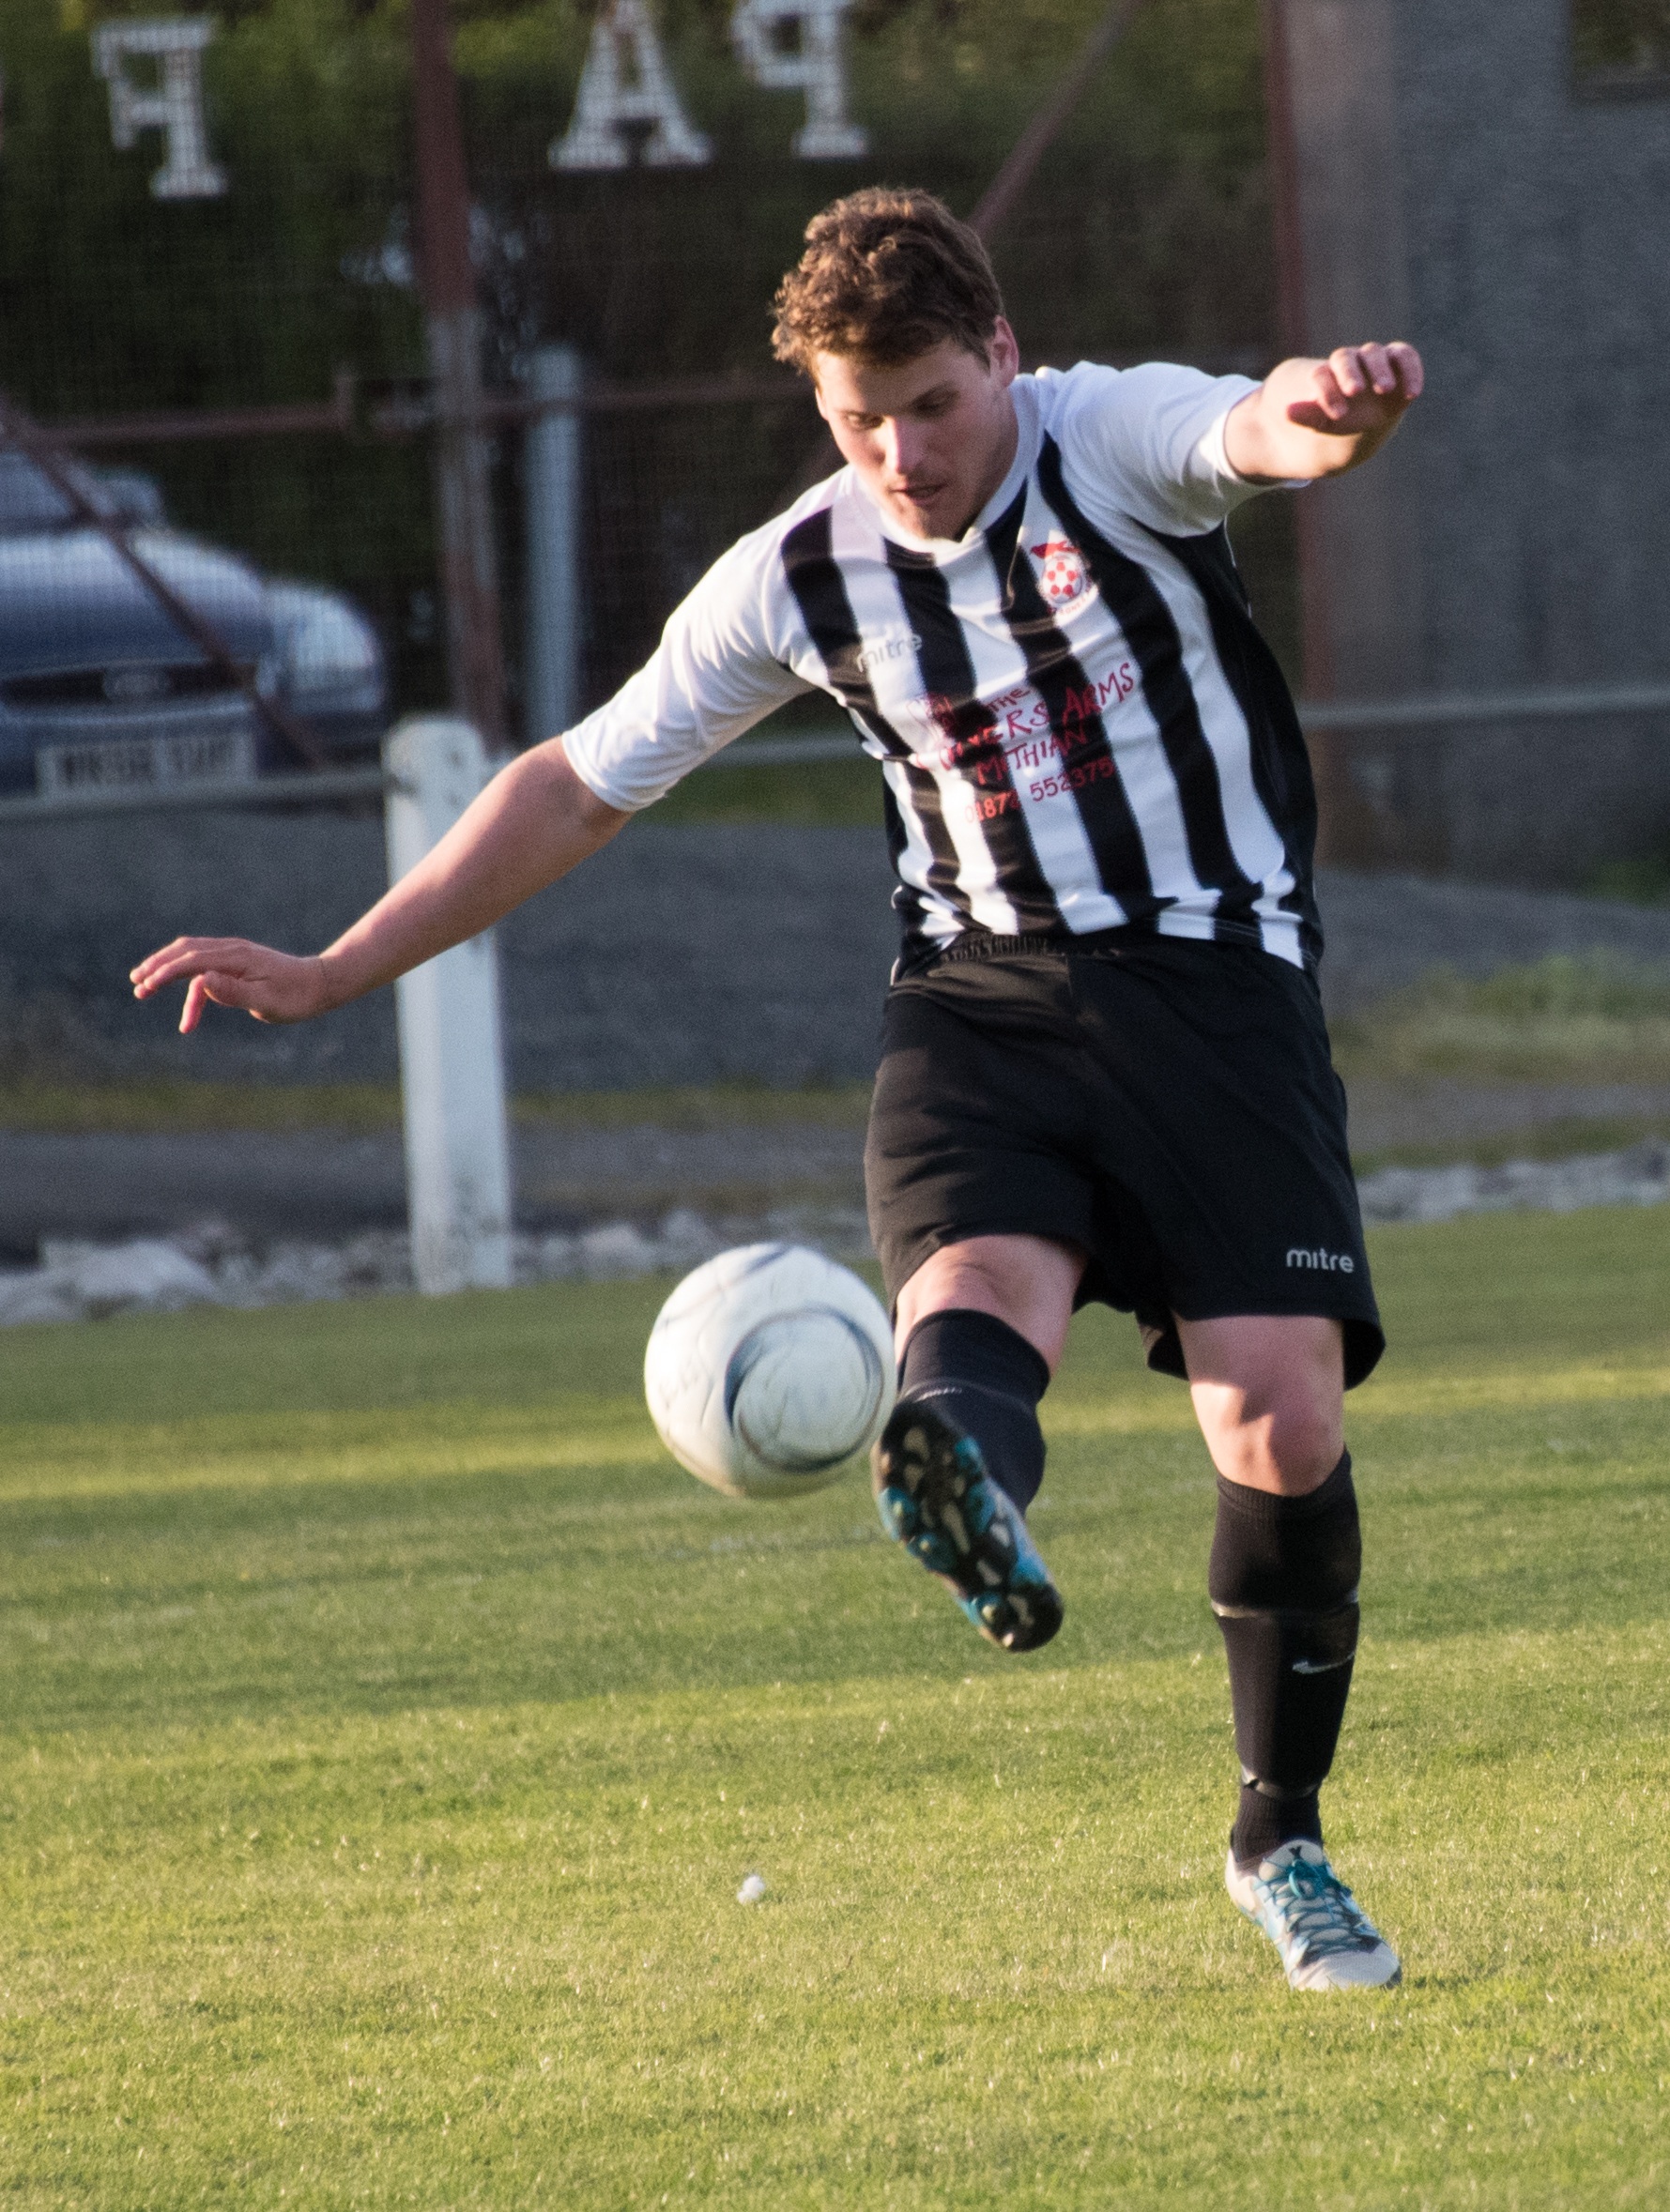
sport, game, soccer, football, player, team, sports, ball, footballer, tournament, kick, goalie, goalkeeper, keeper, football player, ball game, soccer ball, team sport, competition event